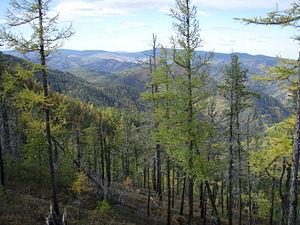
La Sibérie est la partie de la Russie située en Asie : une immense région d'une surface de 13,1 millions de kilomètres carrés très peu peuplée. Située dans le centre et l'est de la Fédération de Russie, elle s’étend de l'Oural à l'ouest-nord-ouest jusqu'à l'océan Pacifique à l'est-nord-est et de l'océan Arctique au nord jusqu'aux monts Altaï situés au sud-sud-ouest entre le Kazakhstan et la Mongolie et jusqu'aux frontières mongoles et chinoises respectivement au sud-sud-est et à l'est-sud-est. Constituant la partie nord de l'Asie, la Sibérie représente 77 % de la surface de la Russie, mais seulement 27 % de sa population, et se caractérise par un climat froid et continental avec un paysage au relief modéré sillonné par d'énormes fleuves. Longtemps habitée par des populations pastorales de langues ouralo-altaïques, elle a été progressivement colonisée par l'Empire russe à partir du XVIIᵉ siècle. Le régime soviétique a poursuivi l'exploitation forestière et a débuté l'extraction minière, gazière et pétrolière au XXᵉ siècle.